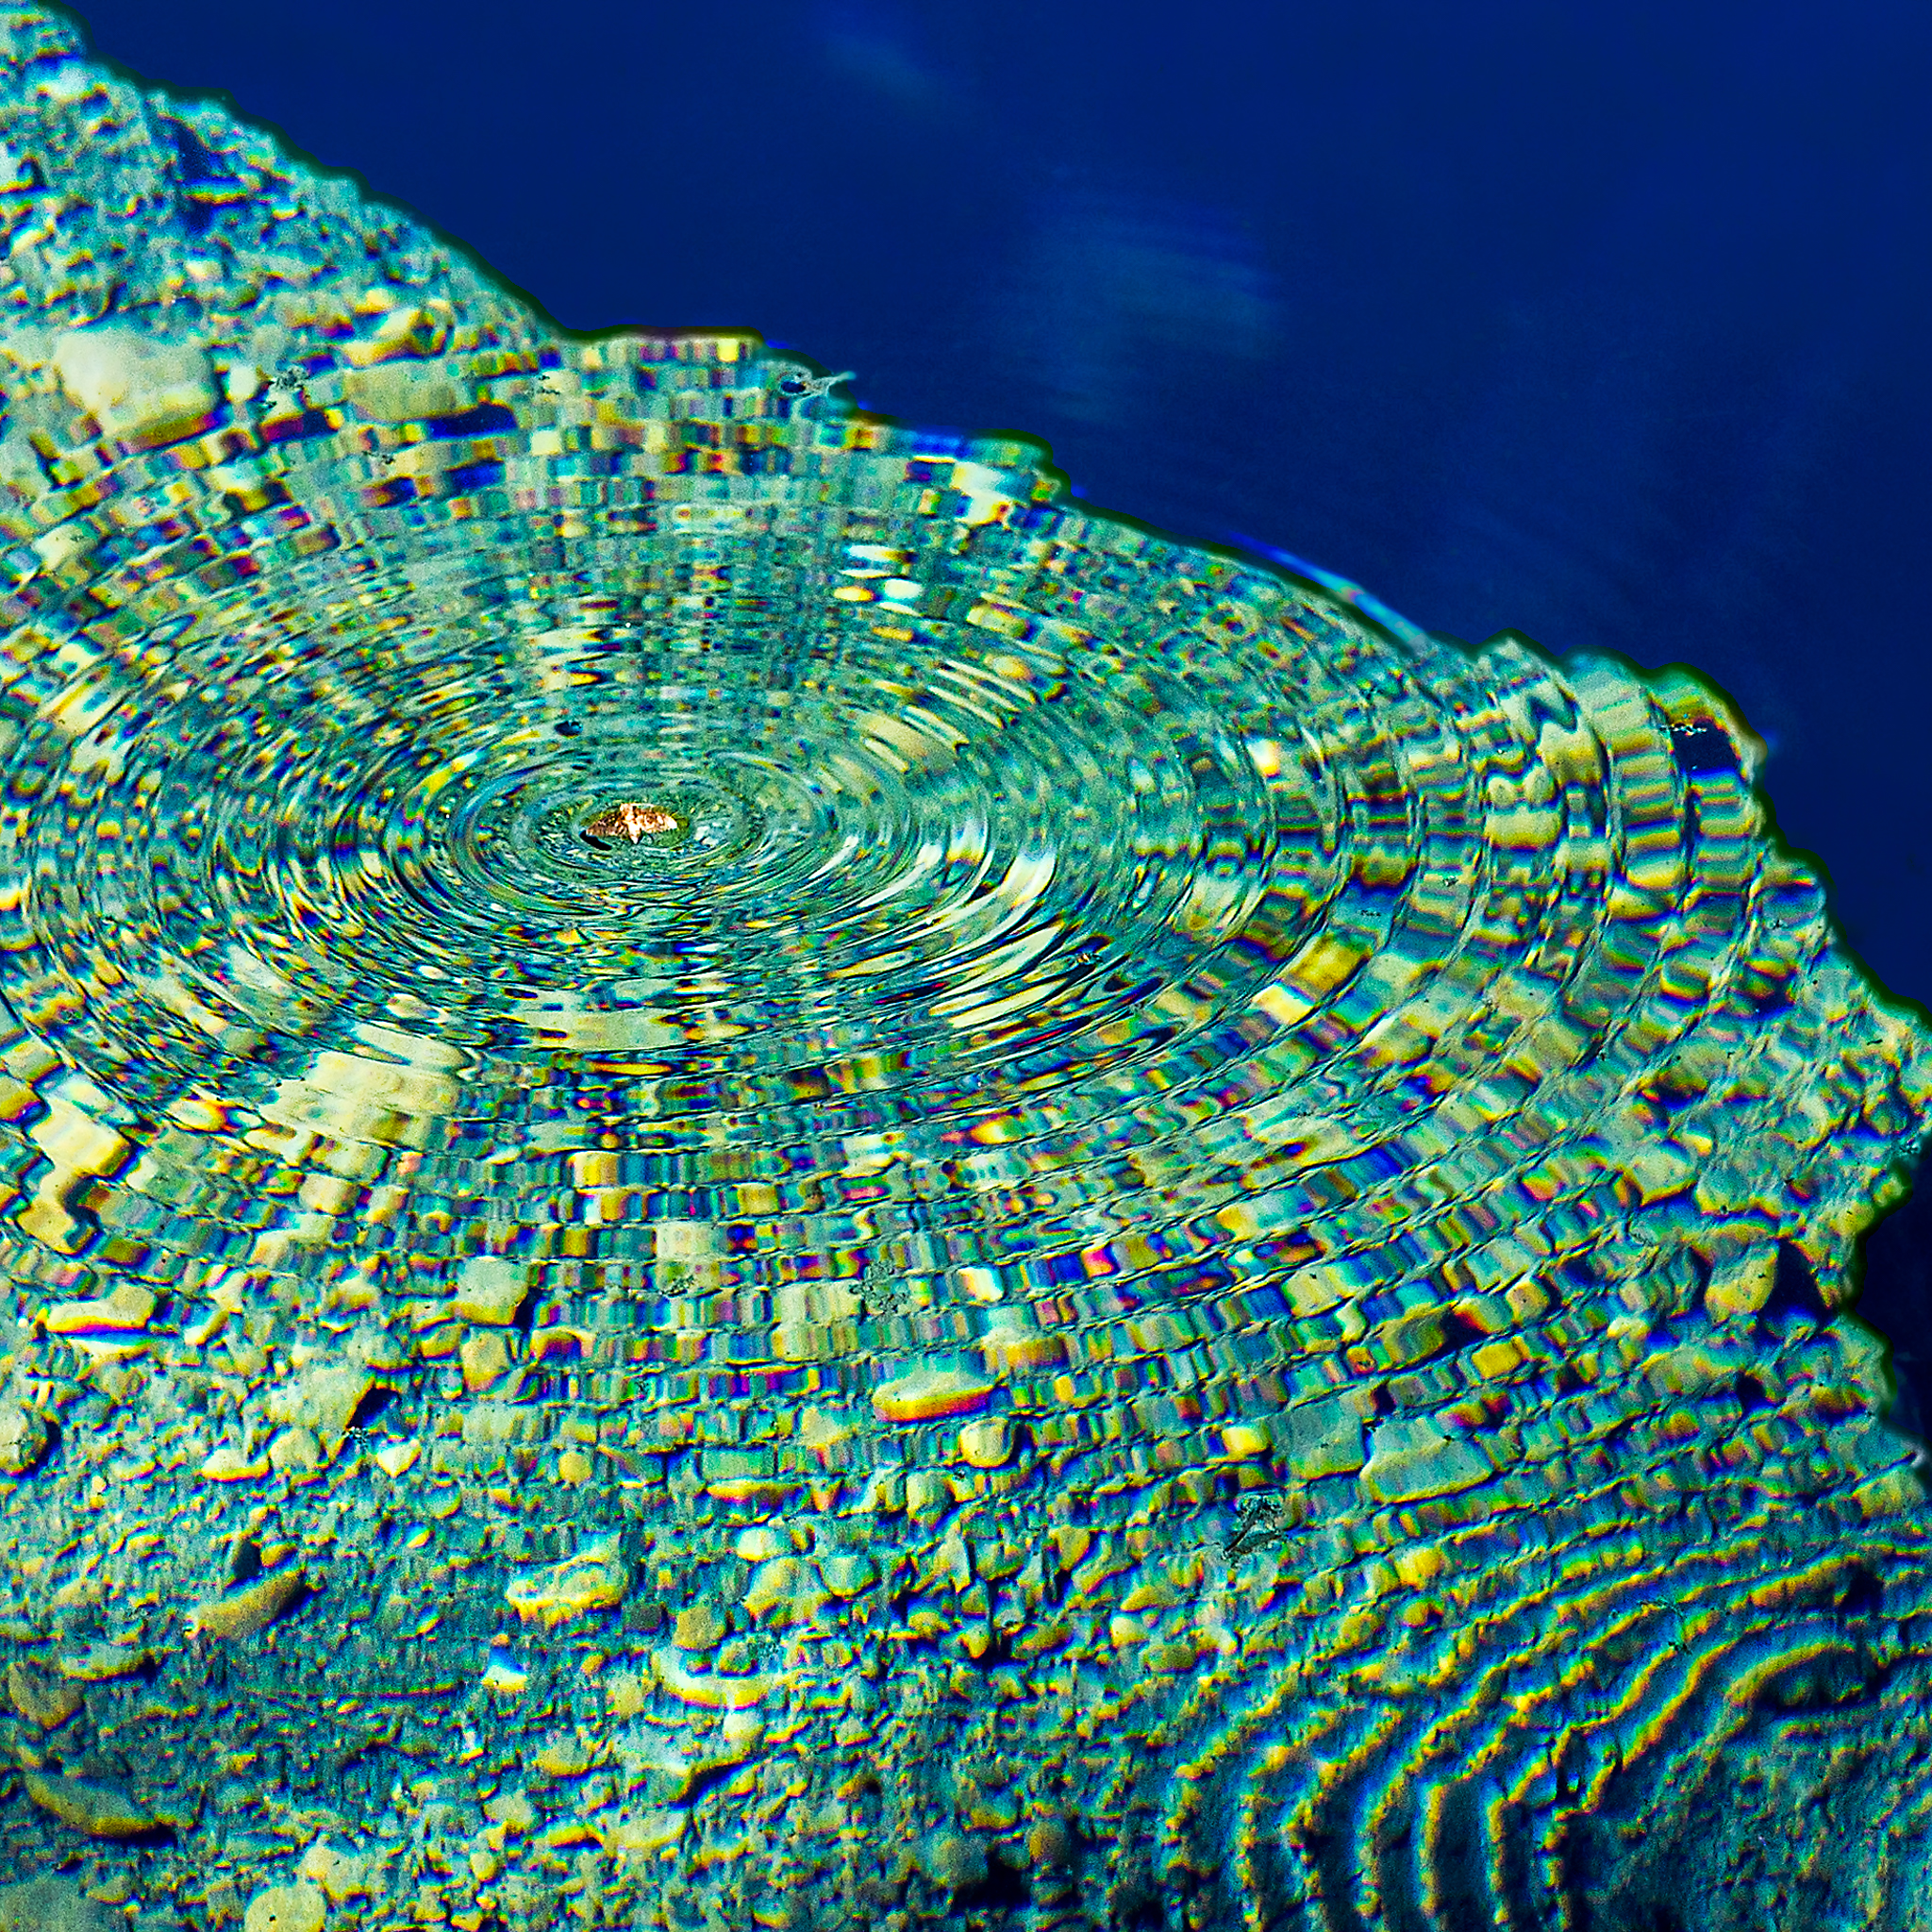
water, nature, sunlight, lake, pond, underwater, hike, blue, moth, colorful, terrain, coral, coral reef, rocks, turquoise, ripples, ecosystem, oregon, littlecraterlake, mthoodnationalforest, 31116, landform, geographical feature